Tannaker Buhicrosan

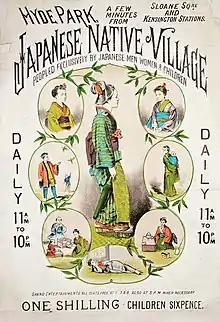

After a private viewing on 9 January 1885, the exhibition was officially opened by Sir Rutherford Alcock, former British Minister to Japan. The Japanese Village proved to be popular; by 1 May 1885, it had been visited by 250,000 people. Among the visitors was W.S. Gilbert and when the Gilbert and Sullivan comic opera, "The Mikado", opened in March 1885, the programme acknowledged the help of the Village workers in coaching the cast in Japanese deportment. Fire broke out in Humphrey's Hall in the early hours of Saturday 2 May 1885 and the Village was destroyed. A Japanese wood carver was killed, but all the other workers who were sleeping on the premises managed to escape. While the Village was being rebuilt (with some changes to lessen the risk of fire), the exhibition went to Berlin and Munich in Germany. It re-opened in Humphrey's Hall on 2 December 1885. Visitor numbers decreased in 1887 and the company got into financial difficulties. It was taken over by another company, with which Buhicrosan had no connection, and was wound up in August 1888. Buhicrosan meanwhile took some of the Japanese workers and set up a smaller exhibition in Liverpool and then Brussels.